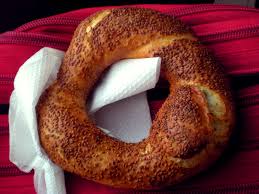
Yemek: simit